Tyrtaeus

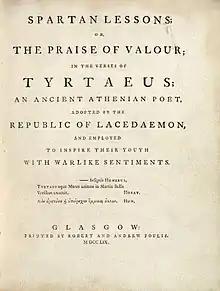
Tyrtaeus "Spartan Lessons"; Glasgow: Robert and Andrew Foulis, 1759 (title-page)

The second entry states that the Spartans took him as their general from among the Athenians in response to an oracle.